Bayeux Tapestry

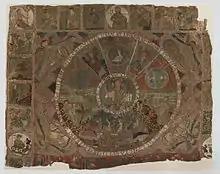
The Tapestry of Creation or Girona Tapestry (actually needlework), 11th-century, 3.65 m × 4.70 m (12.0 ft × 15.4 ft)

Tapestry fragments have been found in Scandinavia dating from the ninth century and it is thought that Norman and Anglo-Saxon embroidery developed from this sort of work. Examples are to be found in the grave goods of the Oseberg ship and the Överhogdal tapestries.